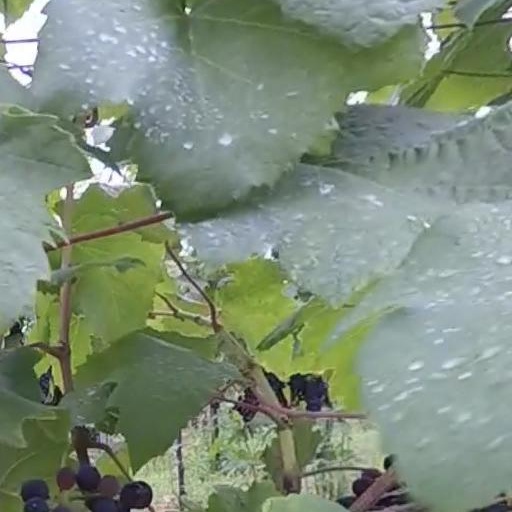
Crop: grape